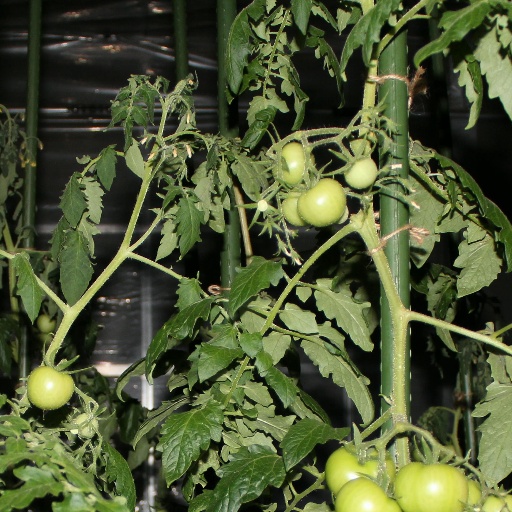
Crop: tomato